William O'Connell Bradley

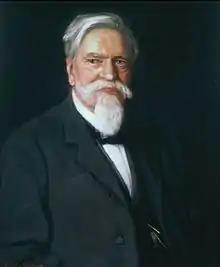
A color portrait of an older gentleman with white hair and a white goatee

During the campaign, Buckner relied on party strength and personal popularity to give him an advantage over Bradley, a decidedly superior orator. In the only debate between the two, held at Grayson, Bradley attacked Democrats for creating "useless offices" such as railroad commissioners. He defended the Republican proposal of a highly protective tariff and advocated federal aid for education. When Buckner took the platform, he began by asking if Bradley had charged in an earlier speech that one of Buckner's speeches had been written by former governor J. Proctor Knott. Bradley acknowledged that he had heard that Knott had written the speech and that he (Bradley) had repeated this claim in one of his speeches. Buckner rebuked Bradley for circulating this "infamously false" charge, and withdrew his agreement to participate in any further joint debates. He then delivered a discourse attacking the protective tariff and federal aid for education.